Janwillem van de Wetering

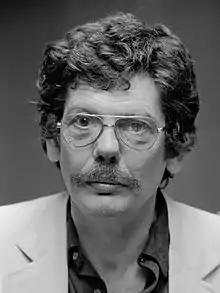
Van de Wetering in 1982

Jan Willem Lincoln van de Wetering (February 12, 1931 – July 4, 2008) was the author of a number of works in English and Dutch.